Stay Puft Marshmallow Man

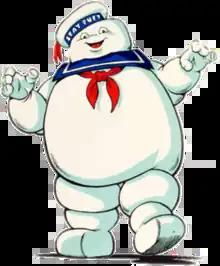
The film franchise's Mr. Stay-Puft Marshmallow Man, as he appeared being a mascot of Stay Puft Quality Marshmallows, produced by the Parallax Corporation in 2012 and a licensed food product of the "Ghostbusters" franchise.

The Stay-Puft Marshmallow Man is a fictional character from the "Ghostbusters" franchise, who appears as a giant, lumbering, and paranormal fluffy monster with a cute but also creepy looking smile on his face. He first appears in the 1984 "Ghostbusters" film as a logo on a bag of marshmallows in Dana Barrett's apartment, on an advertisement on a building near the Ghostbusters' headquarters, and finally as the physical manifestation and form of the apocalyptic Sumerian deity Gozer.